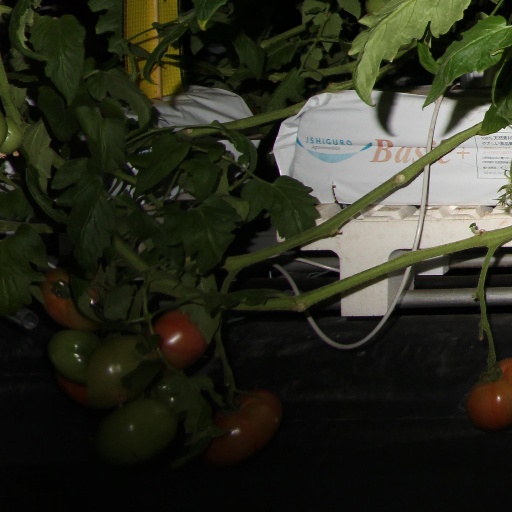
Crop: tomato